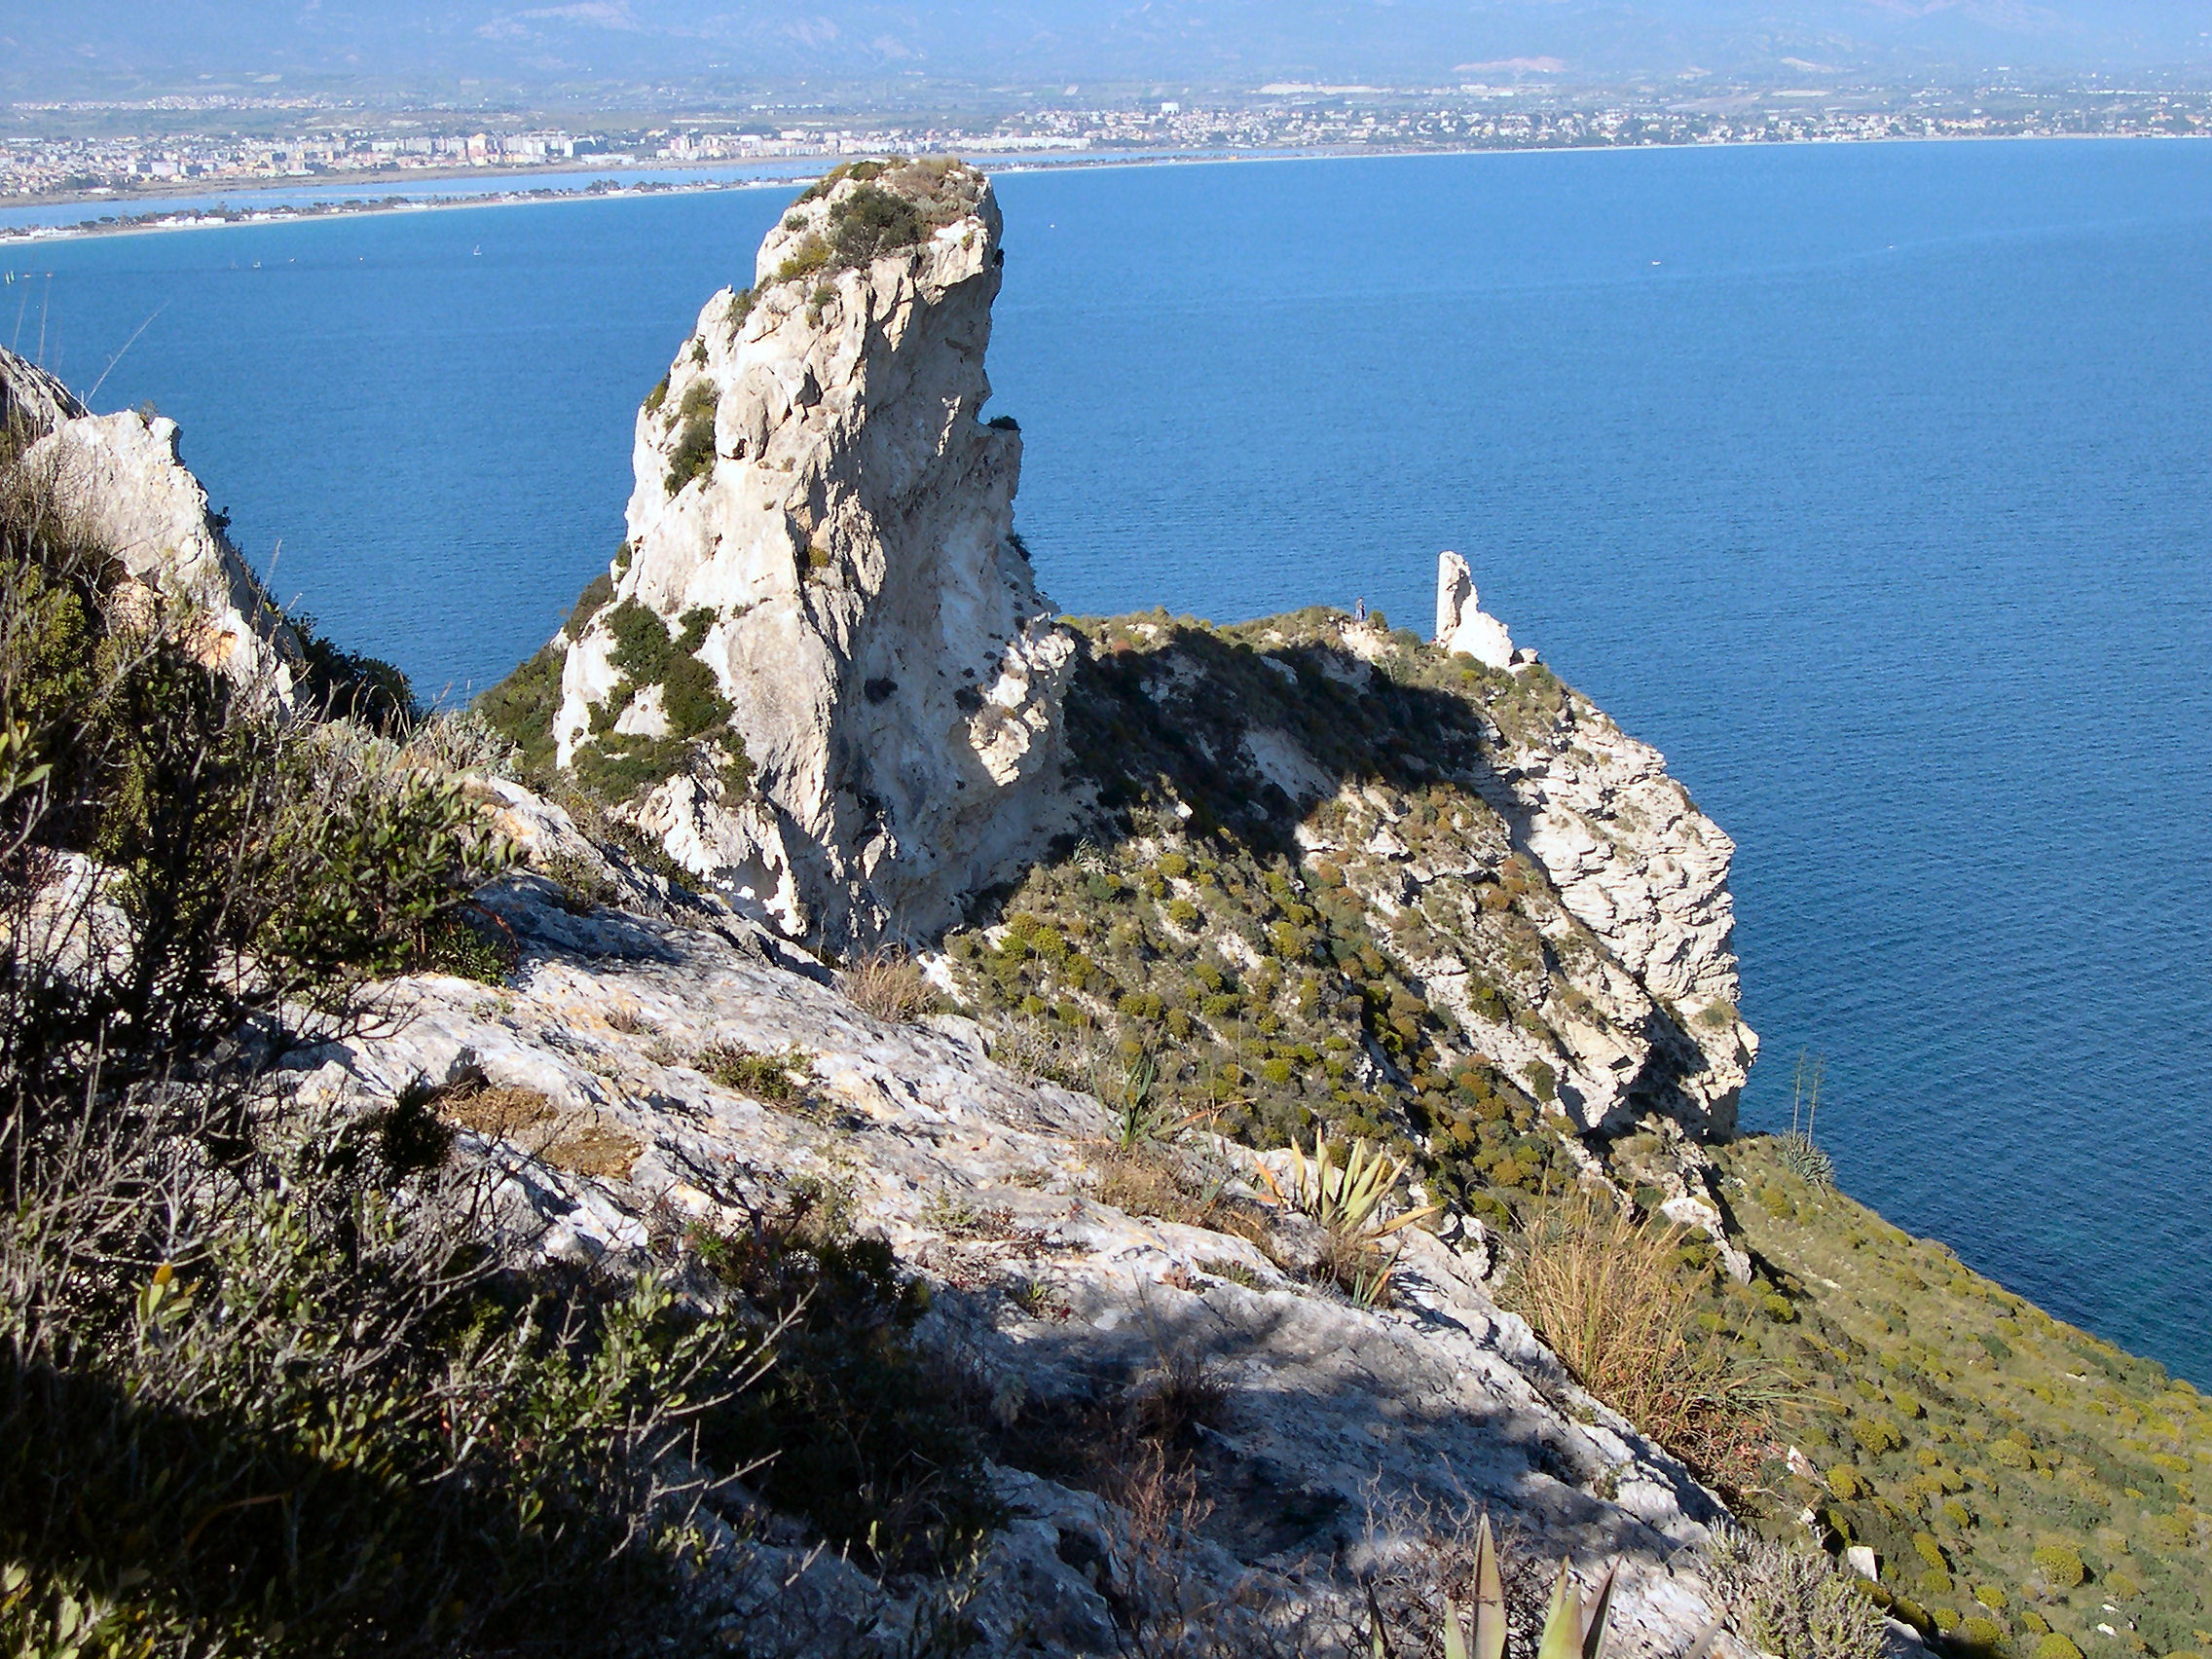
nature, sea, promontory, klippe, rock, cliff, headland, coast, cape, coastal and oceanic landforms, mountain, terrain, sky, Raised beach, ocean, formation, stack, geology, outcrop, bay, peninsula